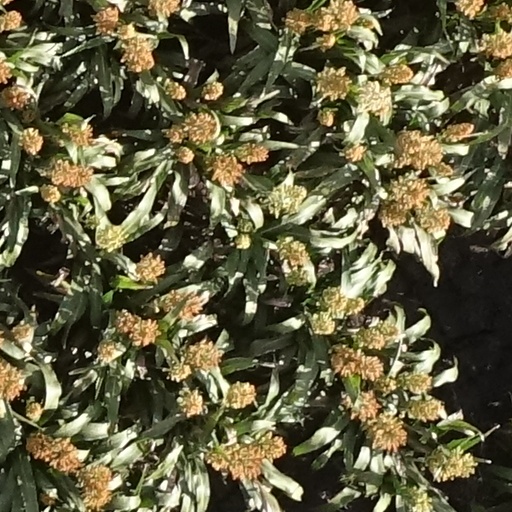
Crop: sorghum